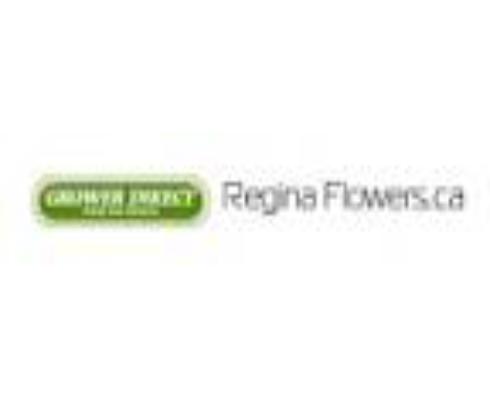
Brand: Growers Direct
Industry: Food